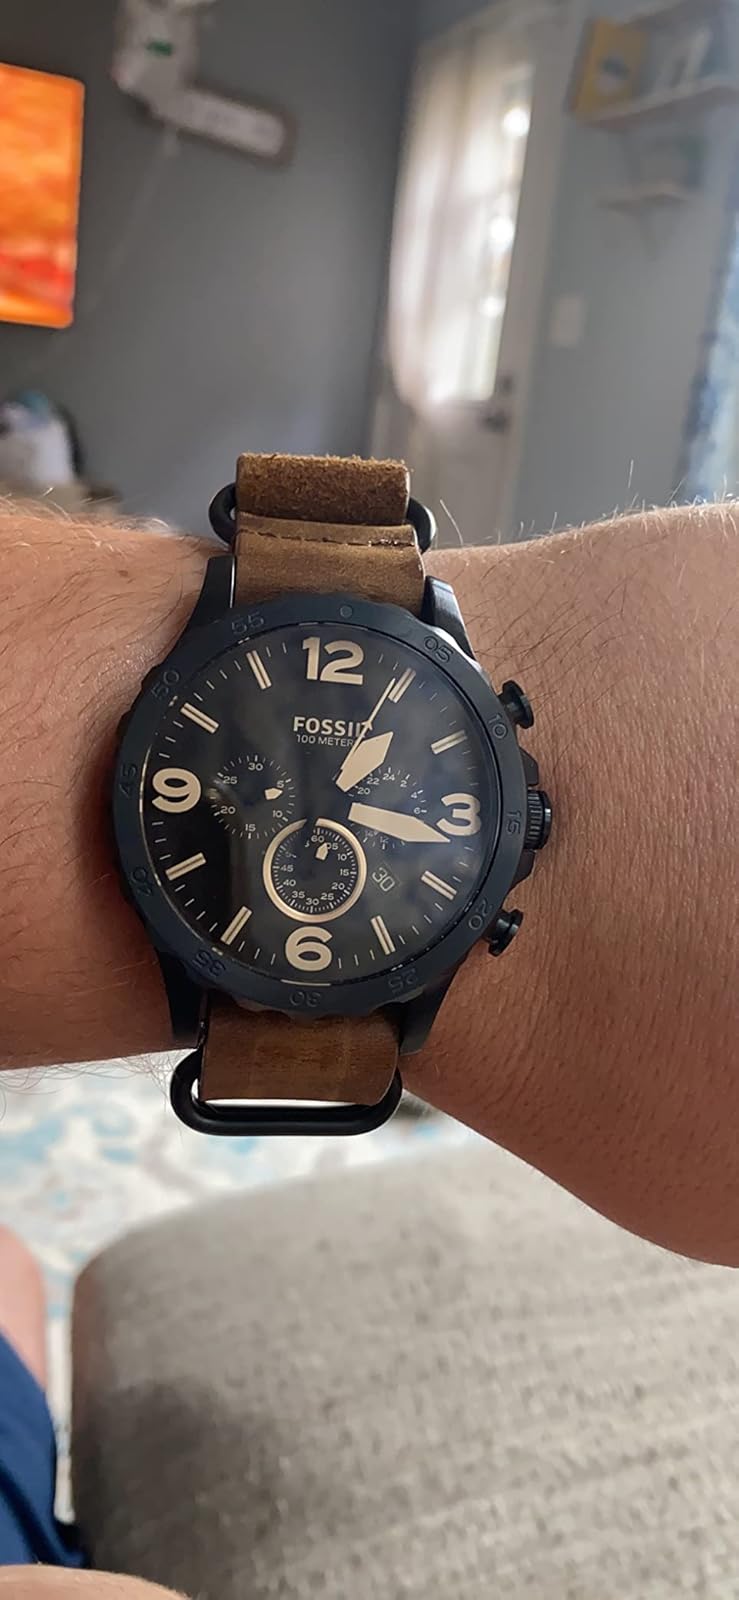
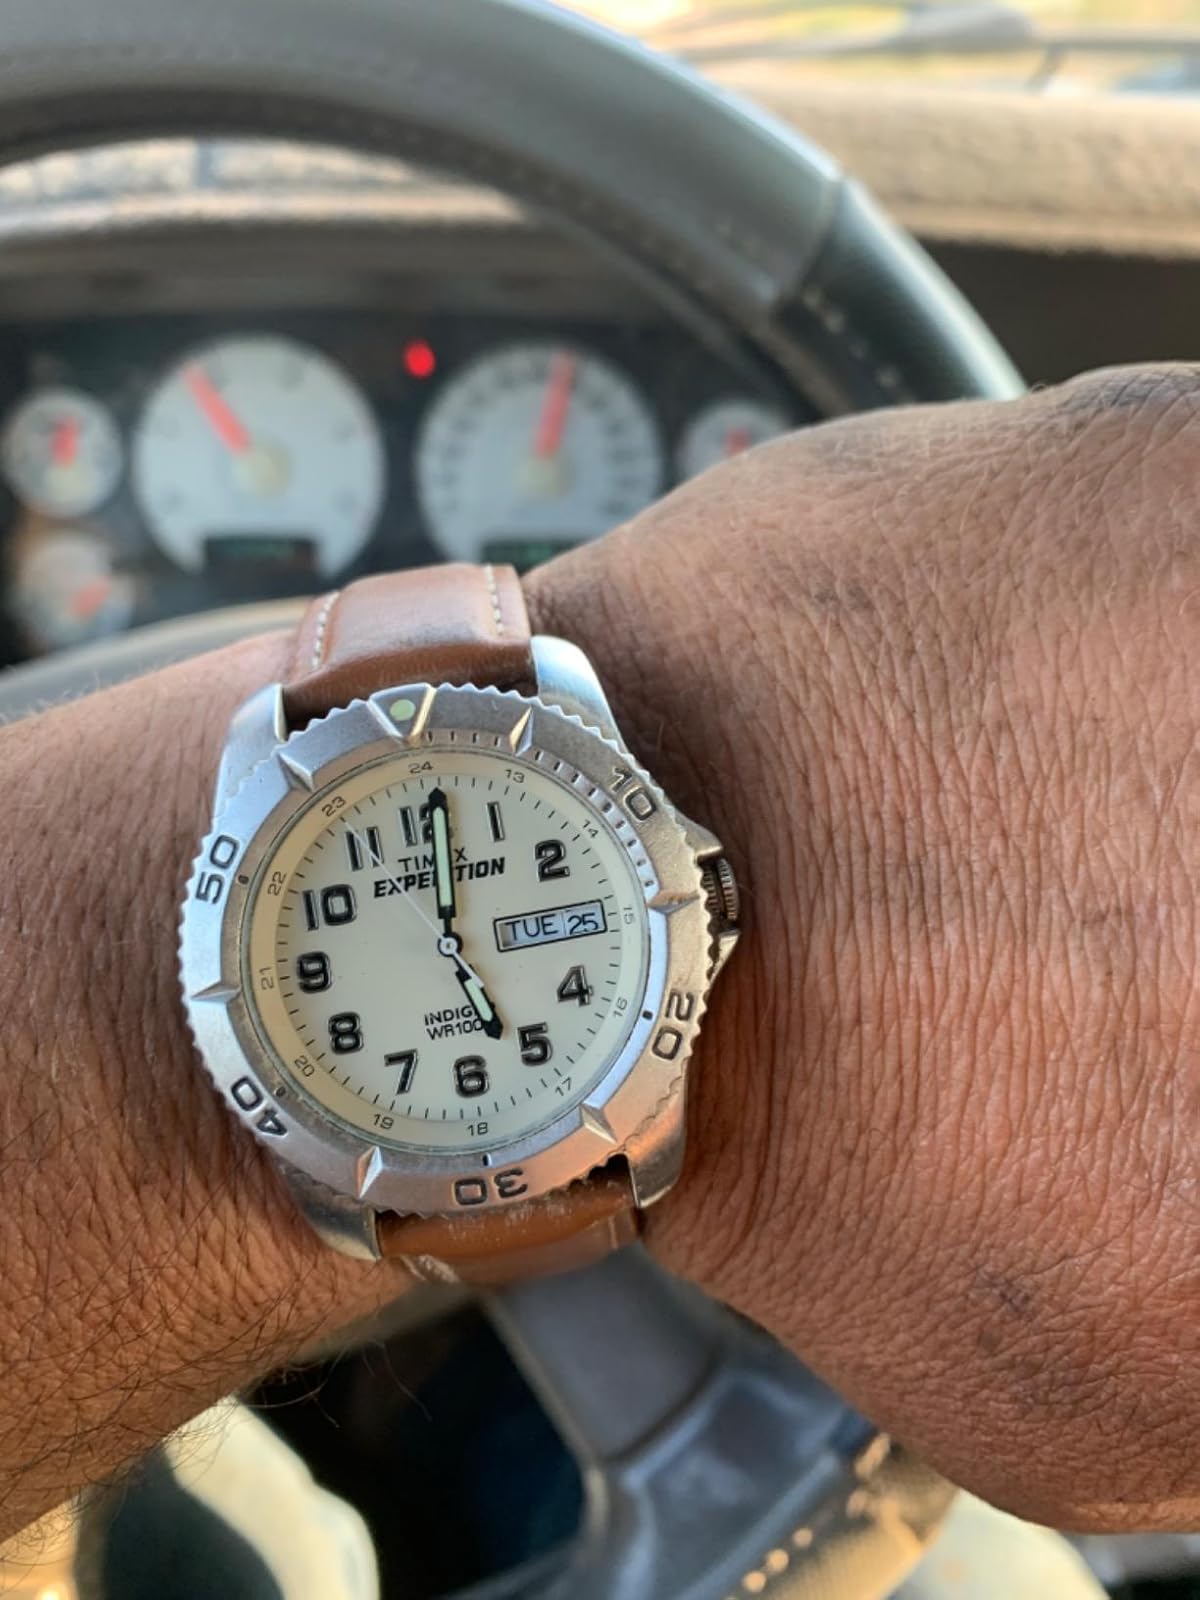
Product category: accessories_watch
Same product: no